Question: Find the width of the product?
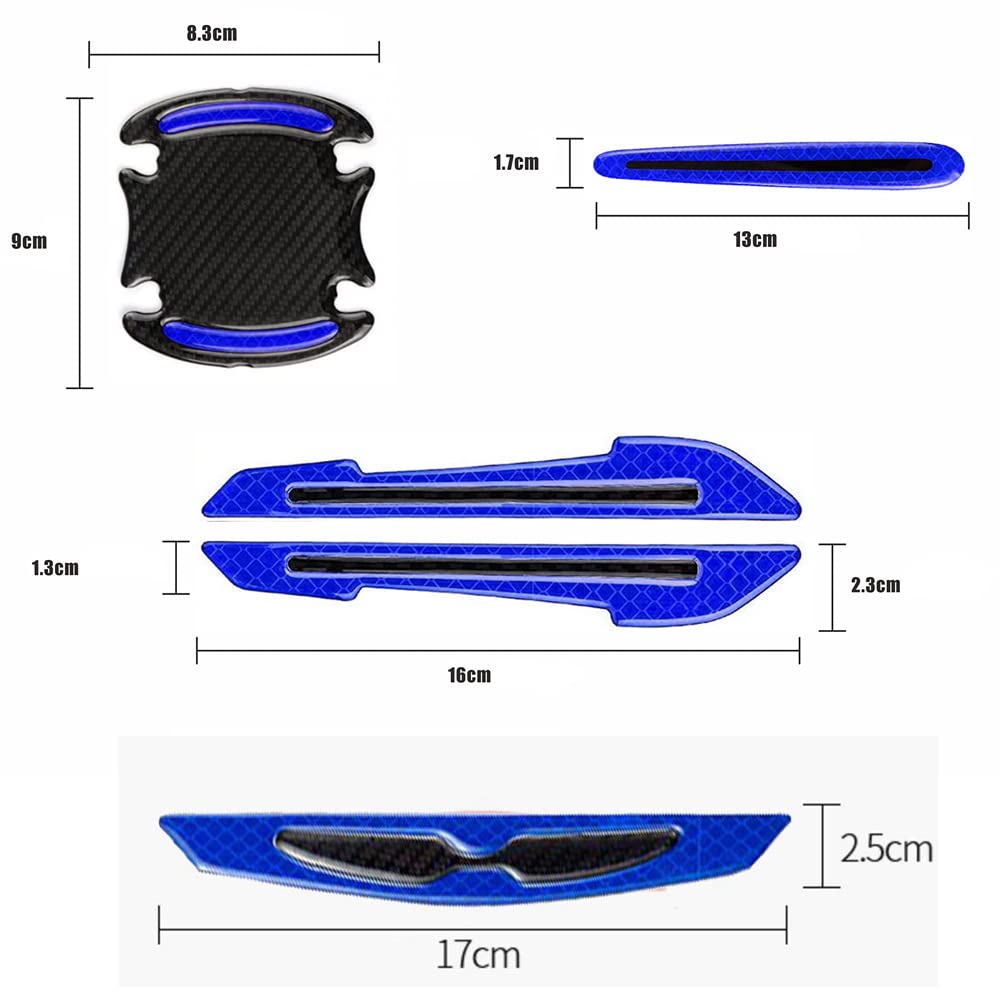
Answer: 2.3 centimetre